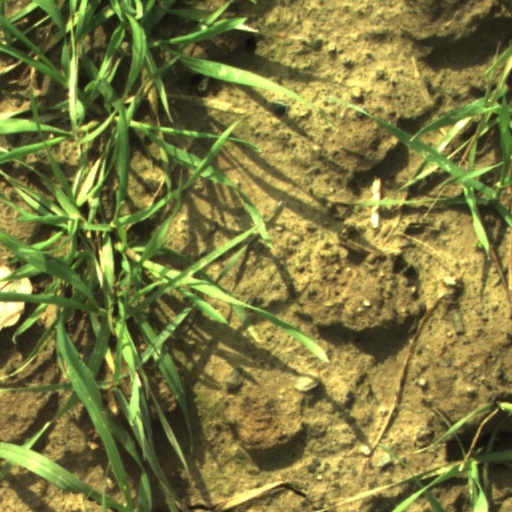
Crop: wheat